Sky position (RA, Dec in degrees): 167.386, 7.958
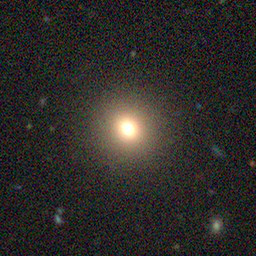
Galaxy morphology: Round Smooth Galaxies